Quercus suber

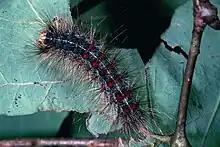
Spongy moth caterpillar

The cork oak enters into a mycorrhizal symbiosis with several types of fungus. The fine root system of the oak is in close contact with the mycelium of the fungus. The oak receives water and nutrient salts from the fungus in exchange for products of photosynthesis. Such a symbiosis exists among others with the following species: